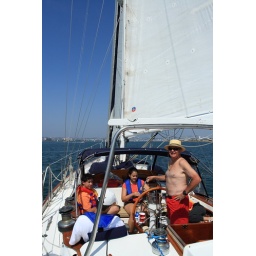
Jim could sail this boat almost by himself, but we're glad he brought us along.